Łukasz Surma

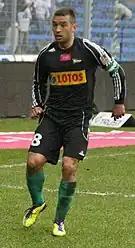
Surma in 2012 with Lechia Gdańsk

He was a captain of Legia Warsaw for four years, with whom he won the 2005–06 league title. In the past years he played for clubs like Ruch Chorzów and Wisła Kraków.